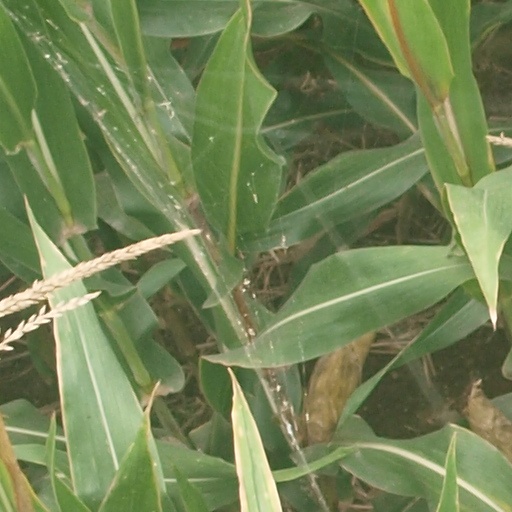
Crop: maize; corn